Coney Island

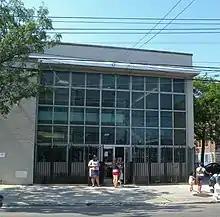
Coney Island library branch

Coney Island has had three major amusement parks in its past—Steeplechase Park (1897–1964), Luna Park (1903–1944), and Dreamland (1904–1911)—as well as several standalone attractions. In addition, Astroland operated at the site of the current Luna Park from 1962 to 2008, while a second Dreamland operated at that site for only the 2009 season.